Archbasilica of Saint John Lateran

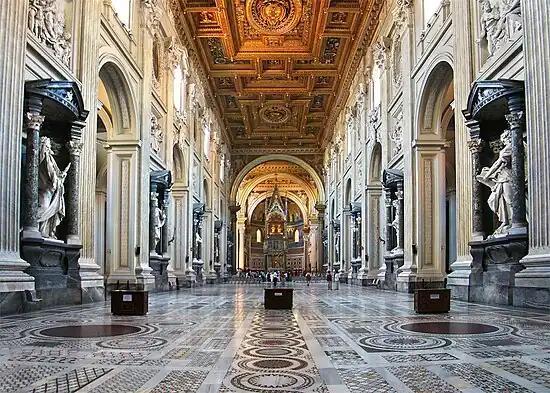
Main body of the basilica, after the radical transformation by Francesco Borromini in the 17th century.

The vision of Pope Clement XII for reconstruction was an ambitious one in which he launched a competition to design a new façade. More than 23 architects competed, mostly working in the then-current Baroque idiom. The putatively impartial jury was chaired by Sebastiano Conca, president of the Roman Academy of Saint Luke. The winner of the competition was Alessandro Galilei.